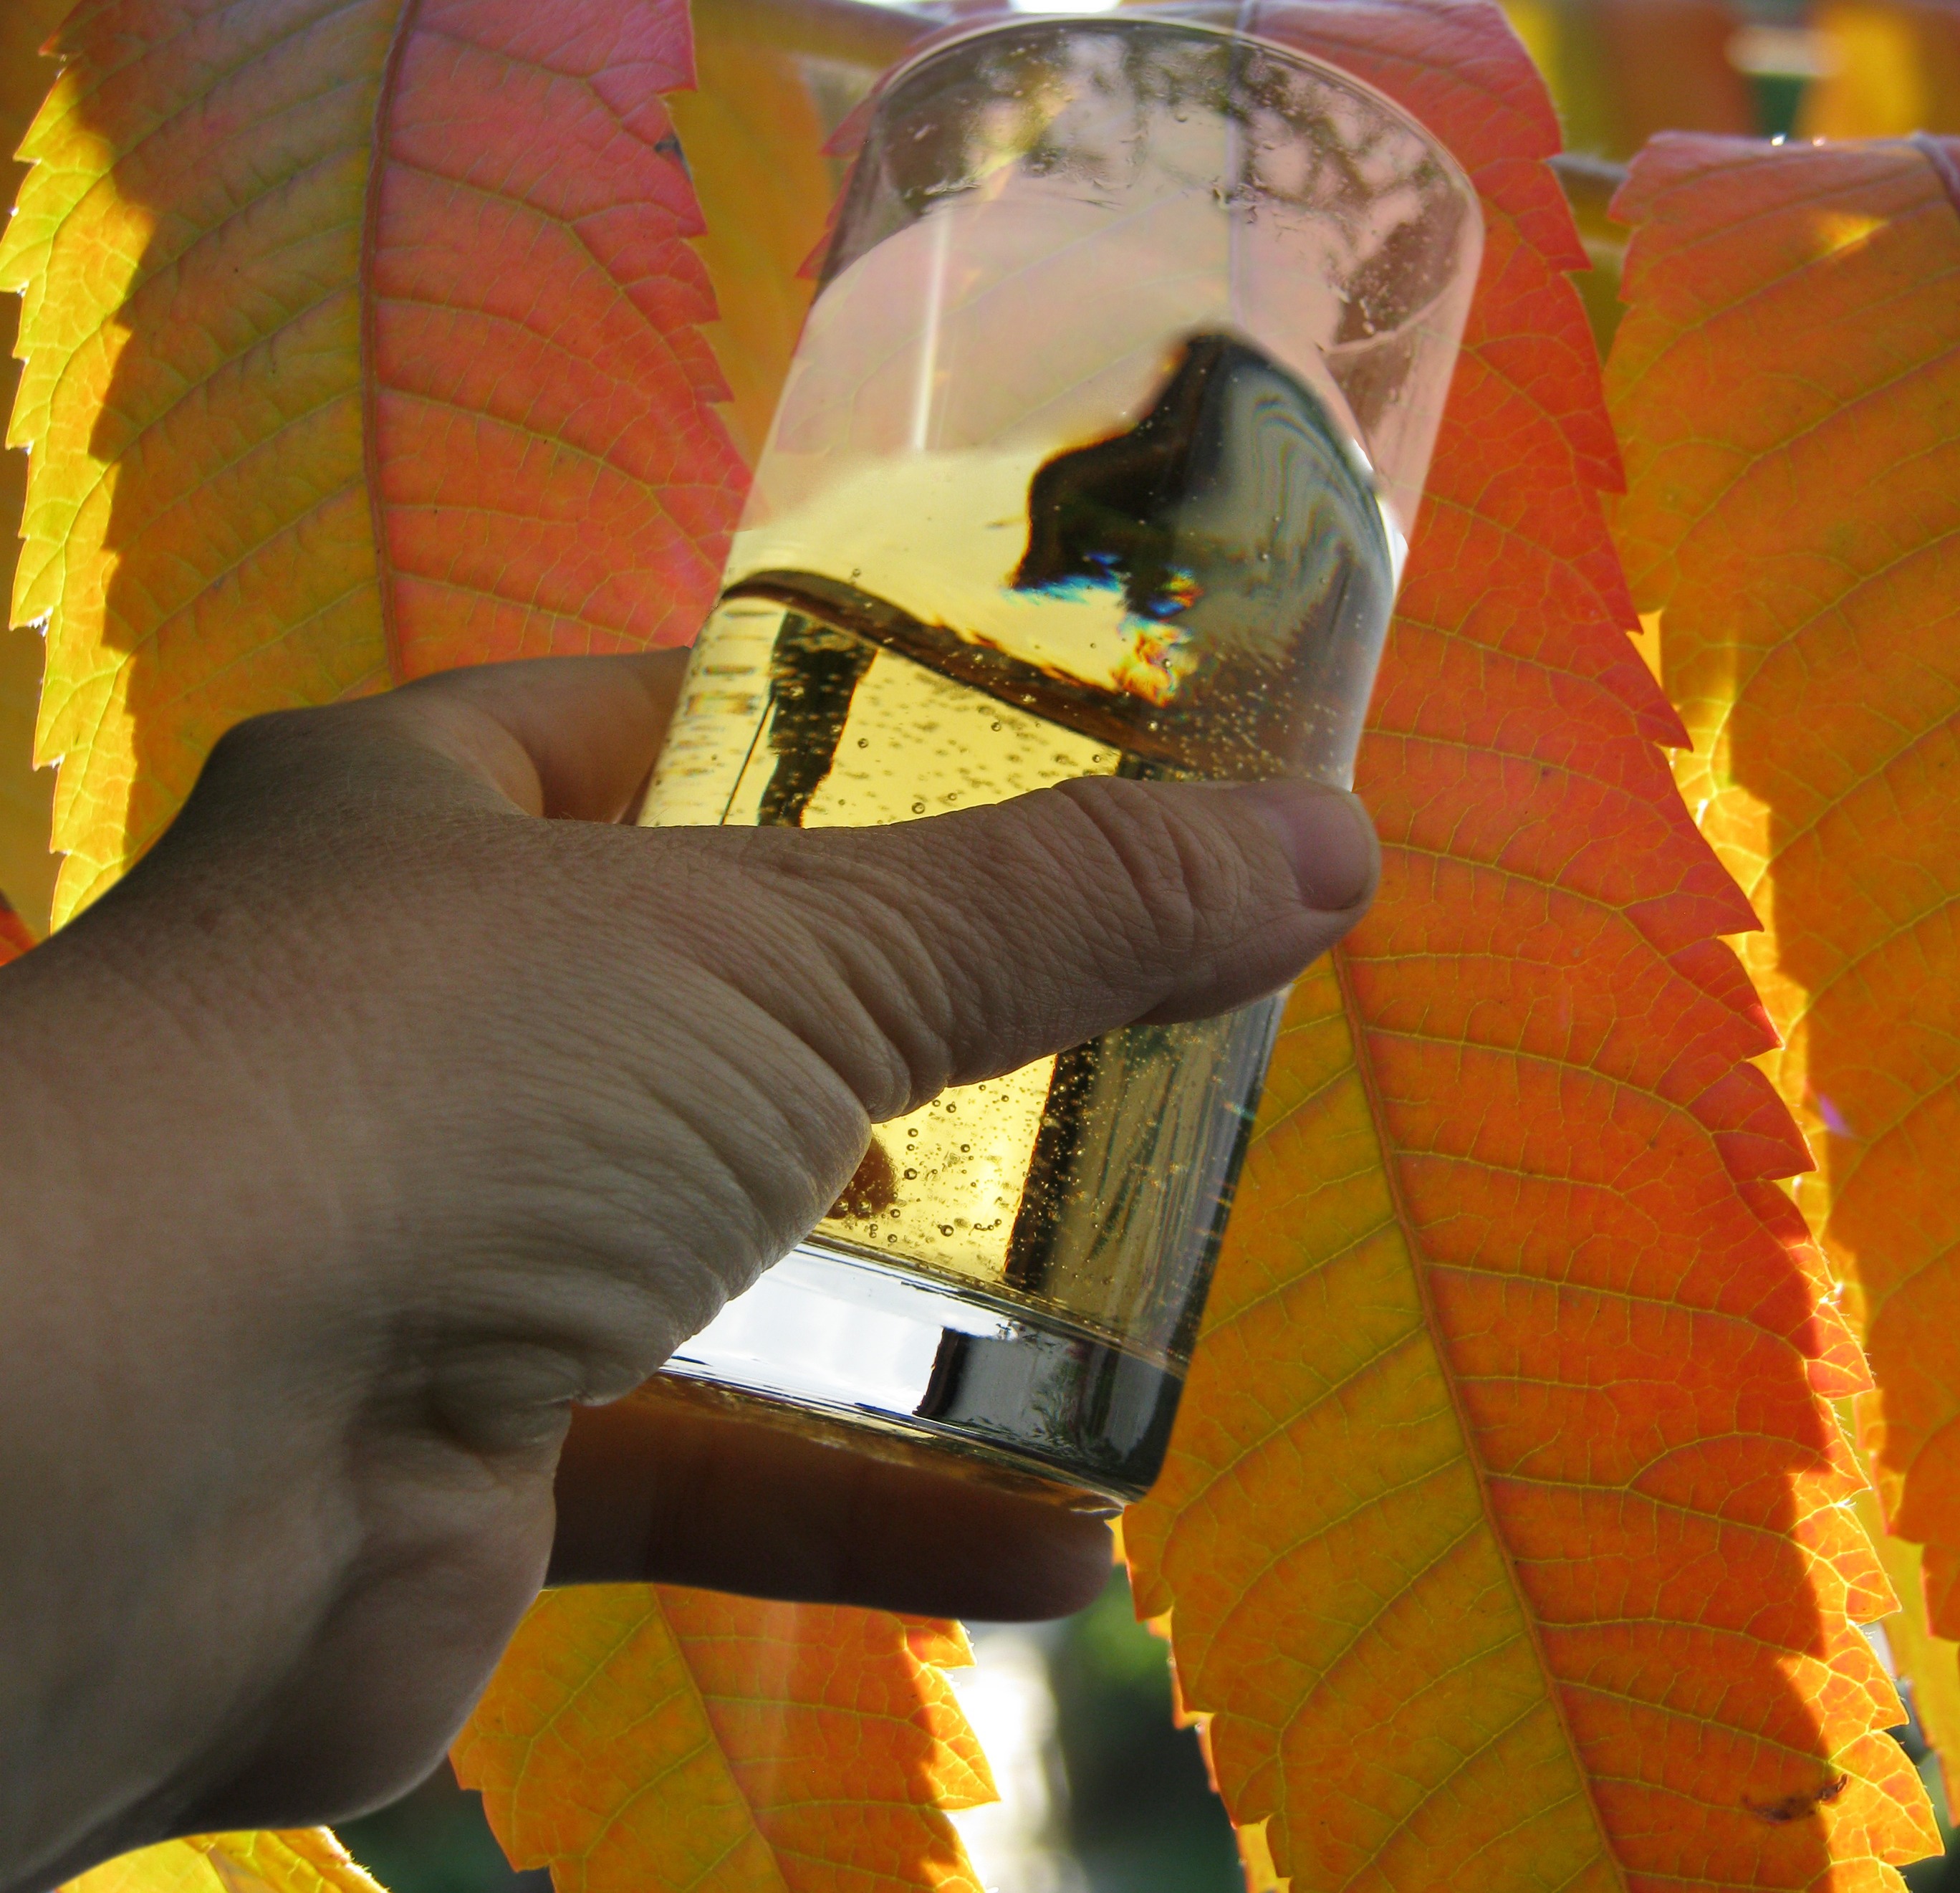
wine, vintage, glass, color, autumn, yellow, grapes, palatinate, wine harvest, wine tasting, new wine